MacDavid

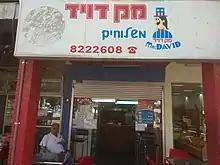

MacDavid is an Israeli fast food brand, that started in 1978 in Tel Aviv. After growing to the peak of 28 branches, most branches have closed, leaving one location, in Haifa.